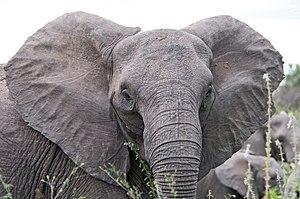
Le pavillon de l'oreille, ou pavillon auriculaire, est la partie la plus visible de l'oreille externe. Il permet de mieux capter les sons et participe à la qualité de l'audition. Il peut aussi contribuer à rafraîchir l'organisme et, s'il est mobile, exprimer l'humeur chez l'animal, ventiler ou même servir de chasse-mouche au niveau de la tête.
En biologie, l'adaptation peut se définir d’une manière générale comme l’ajustement fonctionnel de l’être vivant au milieu, et, en particulier, comme l’appropriation de l’organe à sa fonction.